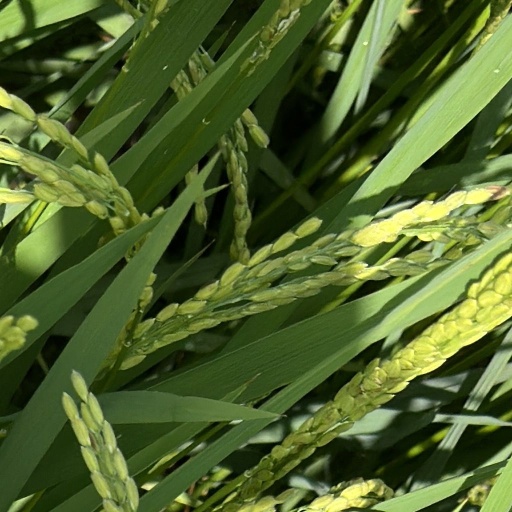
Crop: rice